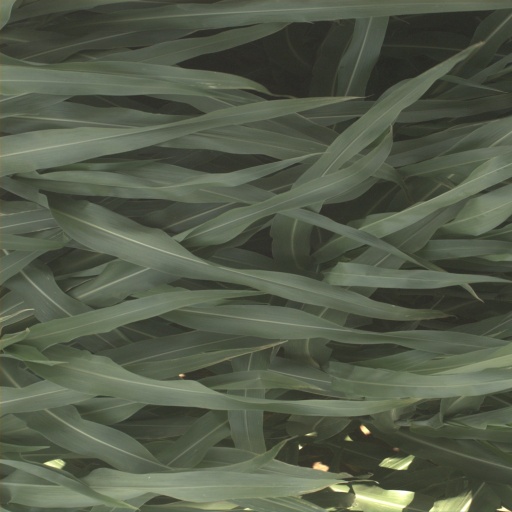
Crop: sorghum